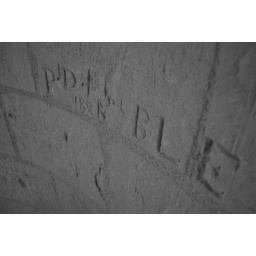
carvings on the wall in falaise castle